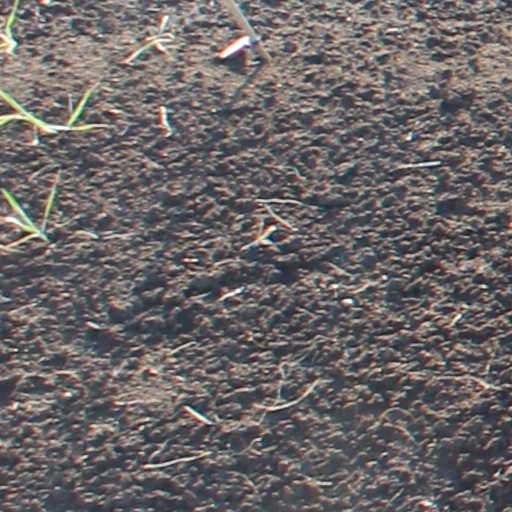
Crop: wheat